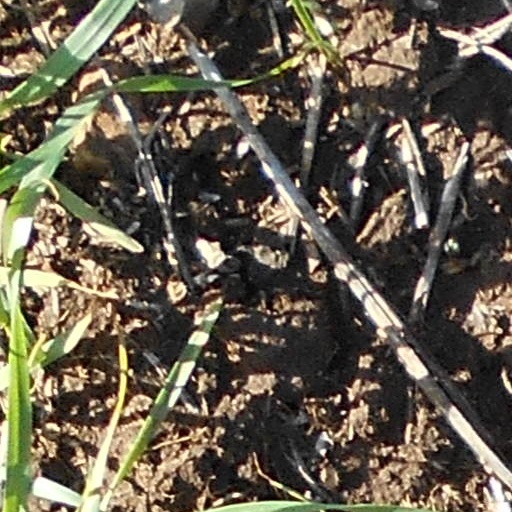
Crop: wheat